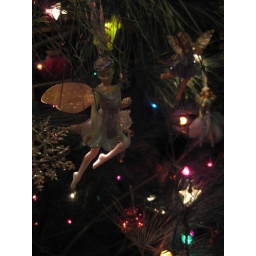
you bring a tree in the house and the faeries gather....